Willem van de Velde the Younger

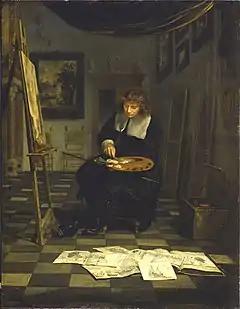
Portrait of Van de Velde in his studio by Michiel van Musscher

The younger Van de Velde collaborated with his father, an experienced draughtsman, who prepared studies of the battles, events and seascapes in black and white (ink paintings), while the son used oil paints. Father and son were driven from the Netherlands by the political and economic conditions which resulted from war with the French, and moved to England. Here they were engaged by Charles II, both at a salary of £100, the Younger to aid his father in "taking and making draughts of sea-fights", his part of the work being to reproduce in color the drawings of the elder Van de Velde. He was also patronized by the Duke of York and by various members of the nobility.